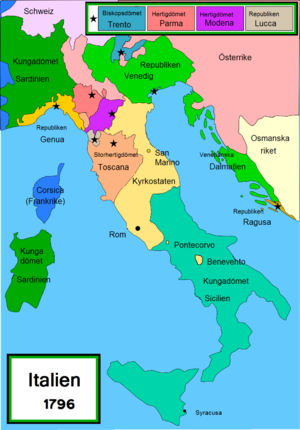
Republikken Genova
Kort over Italien i 1796
Republikken Genova var en uafhængig stat i Ligurien ved Italiens nordvestkyst, som eksisterede fra det 11. århundrede til 1797, da den blev invaderet af revolutionære franske styrker under ledelse af Napoleon. Den blev efterfulgt af Den liguriske republik, som eksisterede til 1805, da den blev annekteret af Frankrig. Den liguriske republik blev igen proklameret efter Napoleons nederlag i 1814, men blev kort efter annekteret af Kongedømmet Sardinien, som senere blev til Kongeriget Italien.